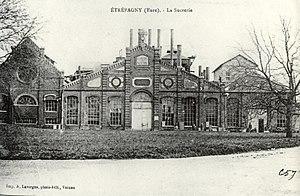
photo de la façade de la sucrerie d'Étrépagny avec les cheminées en tôle des chaudières à charbon.
La sucrerie d'Étrépagny est une usine sucrière située à Étrépagny dans le département de l'Eure, dans le Vexin Normand en 1863, dont Charpillon traite en citant sur un même plan économique en 1868 les sucreries de Fontenay, des Andelys et de La Rivière-Thibouville.